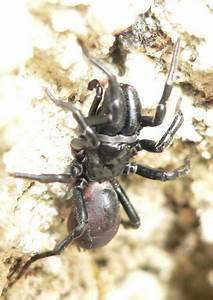
spider